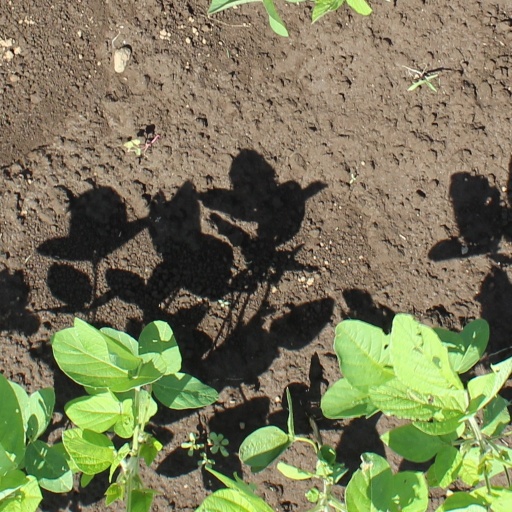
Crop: soybean